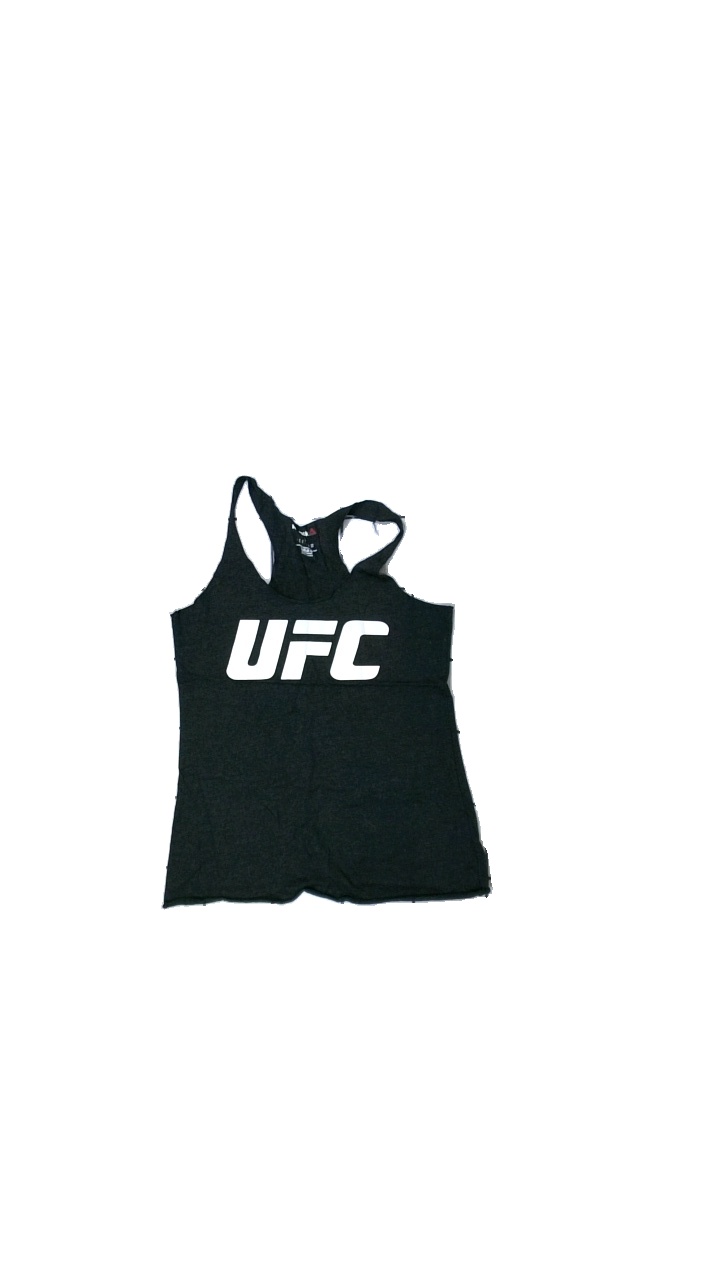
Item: Tank Top (Ladies)
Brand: Reebok
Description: grey tank top with print
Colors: Grey, White
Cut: Loose
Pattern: Other
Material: unknown
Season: All
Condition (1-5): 5
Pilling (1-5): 5
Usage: Reuse
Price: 50-100